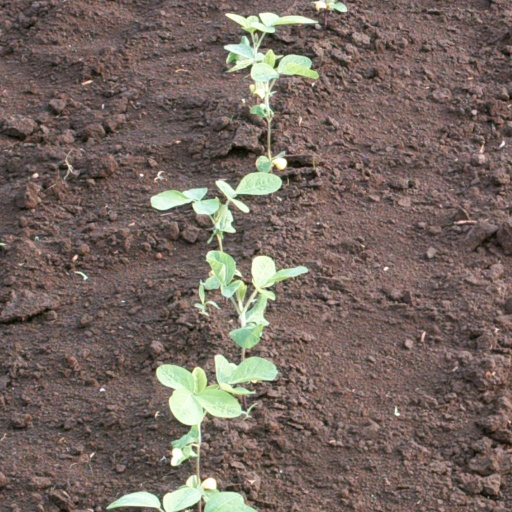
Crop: soybean